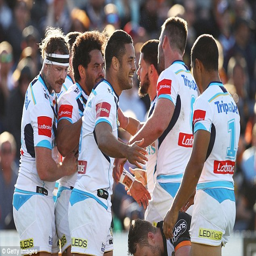
rugby player celebrates with his team - mates after setting up a try for rugby player against rugby league team on saturday